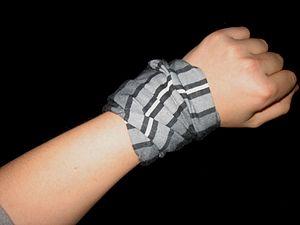
Un buff est un vêtement multi-fonction, fabriqué et commercialisé depuis 1992 par la société espagnole Original Buff S.A. Composé d'un tissu élastique en microfibre de forme tubulaire, ce vêtement est utilisé comme protection contre les intempéries sous forme de tour de cou, protège visage, cache-nez, cache-oreille, bandana, bonnet ou cagoule. Il peut aussi être utilisé comme bracelet de poignet ou pour soutenir les cheveux sous forme de bracelet serre-tête ou chouchou.